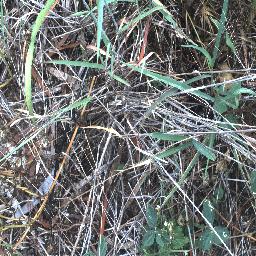
Label: negative